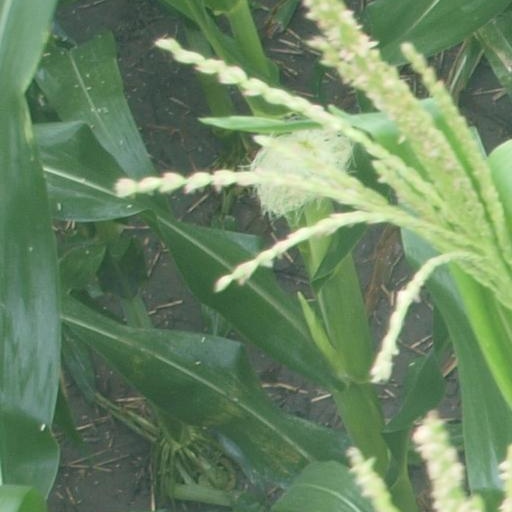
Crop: maize; corn